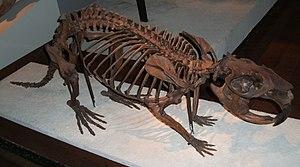
La chaîne Pocumtuck est le chaînon le plus septentrional de Metacomet Ridge, une longue arête rocheuse des Appalaches qui traverse le sud de la Nouvelle-Angleterre sur 160 kilomètres de long. Située dans le comté de Franklin, au Massachusetts, entre le fleuve Connecticut et la rivière Deerfield, la chaîne Pocumtuck est une destination populaire pour la pratique de la randonnée pédestre, réputée pour ses longues falaises, le panorama qu'elle offre, son microclimat ainsi que sa faune et sa flore variées.
Metacomet Ridge est une longue arête rocheuse des Appalaches traversant sur 170 kilomètres de long l'État américain du Connecticut du sud au nord, jusqu'à celui du Massachusetts où elle culmine à 387 mètres d'altitude au mont Toby. Elle est composée de plusieurs chaînons et sommets isolés, seulement entrecoupés par le cours de quelques fleuves et rivières. Ils sont constitués soit de roches magmatiques soit de sédimentaires dont l'origine remonte à 200 millions d'années environ, par l'alternance d'émissions de laves volcaniques dues à l'ouverture d'un rift dans la région et de phases d'érosion. Ces caractéristiques offrent un écosystème riche avec une faune et une flore variées.
Sugarloaf Mountain ou le mont Sugarloaf est un sommet qui se présente sous la forme d'une butte à Deerfield, dans le comté de Franklin au Massachusetts. Il possède deux pics distincts : le North Sugarloaf qui culmine à 241 mètres d'altitude et le South Sugarloaf, plus populaire, à 199 mètres d'altitude. Cette montagne termine au sud la chaîne Pocumtuck, prolongement le plus septentrional de Metacomet Ridge, une longue arête rocheuse des Appalaches. Ses falaises d'arkose sont visibles à de grandes distances, au-dessus de la vallée du Connecticut, malgré l'altitude relativement faible comparée aux monts Berkshire situés à l'ouest. C'est une destination privilégiée pour la détente et la randonnée pédestre.